Arabkir District

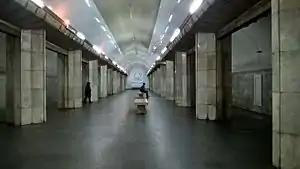
Barekamutyun underground station

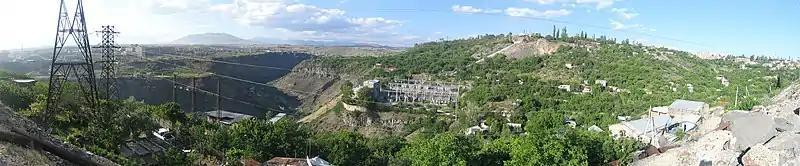

Arabkir is one of the most densely populated districts in Yerevan. As of the 2022 census, the district had a population of 118,870, which is 10.94% of Yerevan city population and ranked 6th among the Yerevan districts.